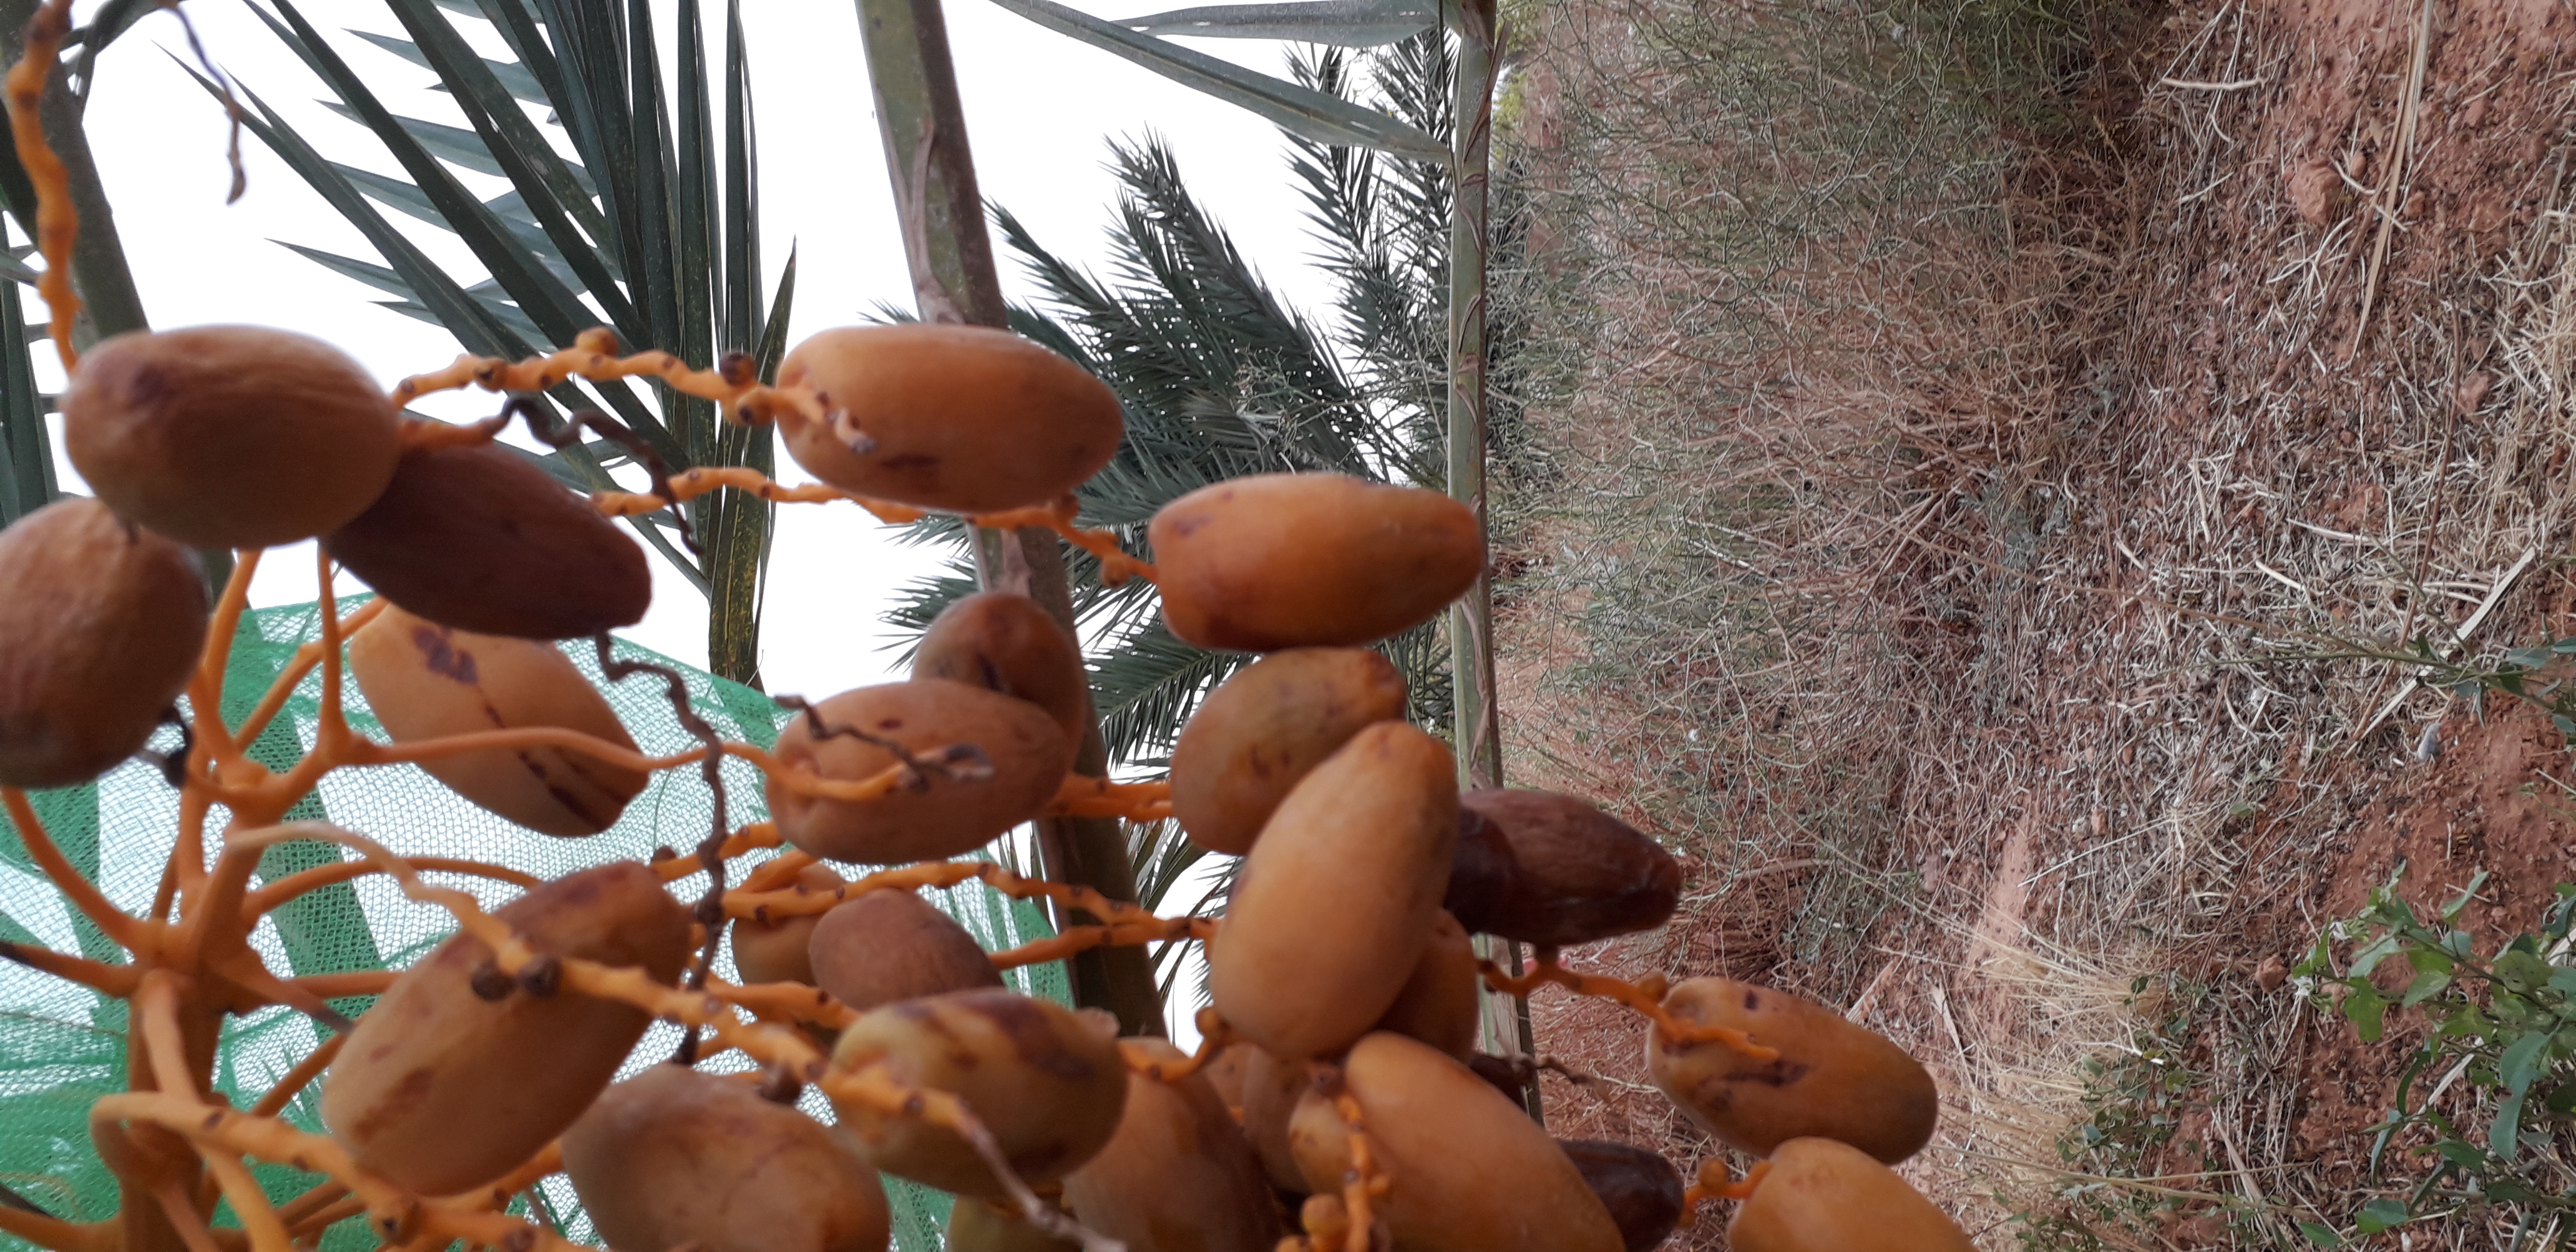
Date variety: Boumajhoul